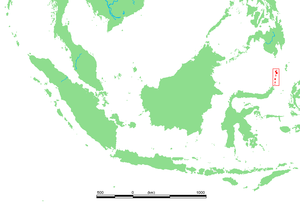
L'histoire de Wallis-et-Futuna fait partie intégrante de celle de l'Océanie. Peuplées aux environs du Iᵉʳ millénaire av. J.-C. par des austronésiens de la civilisation lapita, les îles 'Uvea et Futuna font ensuite partie de la Polynésie ancestrale jusqu'aux premiers siècles après J.C. : il s'agit du foyer originel des polynésiens, qui partagent une langue et une culture commune. Par la suite, une différenciation s'opère entre ces îles : chacune d'entre elles développe une langue, une culture et une organisation sociale spécifique, tout en restant intégrées au sein d'un grand réseau insulaire avec les archipels voisins. Wallis est conquise par les Tongiens, qui laissent une influence durable dans la société wallisienne, tandis que Futuna, plus isolée, résiste mieux aux envahisseurs tongiens et préserve ses relations avec Samoa.
Les îles Sangihe, en indonésien Kepulauan Sangihe, forment un archipel d'Indonésie.